The Enemy (1927 film)

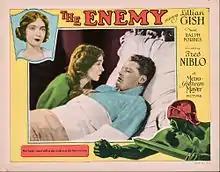
Lobby card

The Enemy is a 1927 American silent drama film directed by Fred Niblo and starring Lillian Gish, Ralph Forbes and Ralph Emerson. Actor Joel McCrea made an early appearance as an extra.